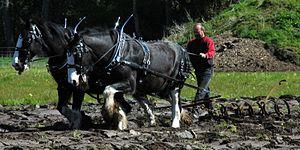
Le Clydesdale est une race de chevaux de trait qui tient son nom de la vallée de la Clyde, en Écosse, où elle est née de croisements entre des étalons flamands et des poulinières locales, puis, à partir du XVIIIᵉ siècle, d'un apport du Shire. La première attestation du nom « Clydesdale » date de 1826. En 1830, un système de sélection d'étalons entraîne la propagation des chevaux Clydesdale dans toute l’Écosse et le nord de l'Angleterre. Le registre de la race est formé en 1877. À la fin du XIXᵉ siècle et au début du XXᵉ siècle, des milliers de Clydesdales sont exportés d’Écosse, notamment vers les autres pays anglo-saxons. Le Clydesdale devient « la race qui construit l'Australie ». La Première Guerre mondiale entraîne une réduction d'effectifs en raison d'une motorisation croissante et des pertes en chevaux de guerre. Cette baisse se poursuit et, dans les années 1970, le Rare Breeds Survival Trust considère le Clydesdale comme vulnérable à l'extinction. Le nombre de ces chevaux a légèrement augmenté, bien que la race reste peu commune. L'effectif mondial était d'environ 5 000 Clydesdales en 2010.